The Singer and the Dancer

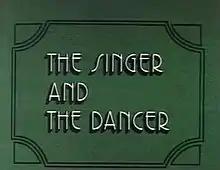

The Singer and the Dancer is a 1977 film directed by Gillian Armstrong and starring Ruth Cracknell and Elizabeth Crosby.